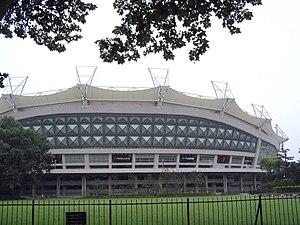
Le stade de football Hongkou est un stade de football situé à Shanghai en Chine.
La Coupe du monde féminine de football 2007 se tient en Chine du 10 au 30 septembre 2007. Il s'agit de la cinquième édition. La Chine avait été choisie pour organiser la Coupe du monde 2003, mais l'apparition du SRAS avait forcé la FIFA à déplacer l'événement aux États-Unis. La FIFA a alors décidé d'accorder à nouveau l'organisation de l'édition suivante en 2007 à la Chine. Le titre mondial est remporté par l'Allemagne qui s'impose en finale contre le Brésil après avoir marqué 21 buts au cours du tournoi sans en concéder un seul. L'affluence totale a été de 1 156 955 spectateurs pour une moyenne de 36 155 spectateurs par rencontre.
Le Shanghai Shenhua Football Club est un club chinois de football basé à Shanghai. Le club participe à la Chinese Super League. L'ensemble de ses matchs à domicile ont lieu au Stade de Hongkou, qui compte 33 060 places. Le club appartient depuis le 31 janvier 2014 au groupe immobilier chinois Greenland.